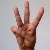
The image shows a hand gesture representing the letter 'W' in Indian Sign Language.